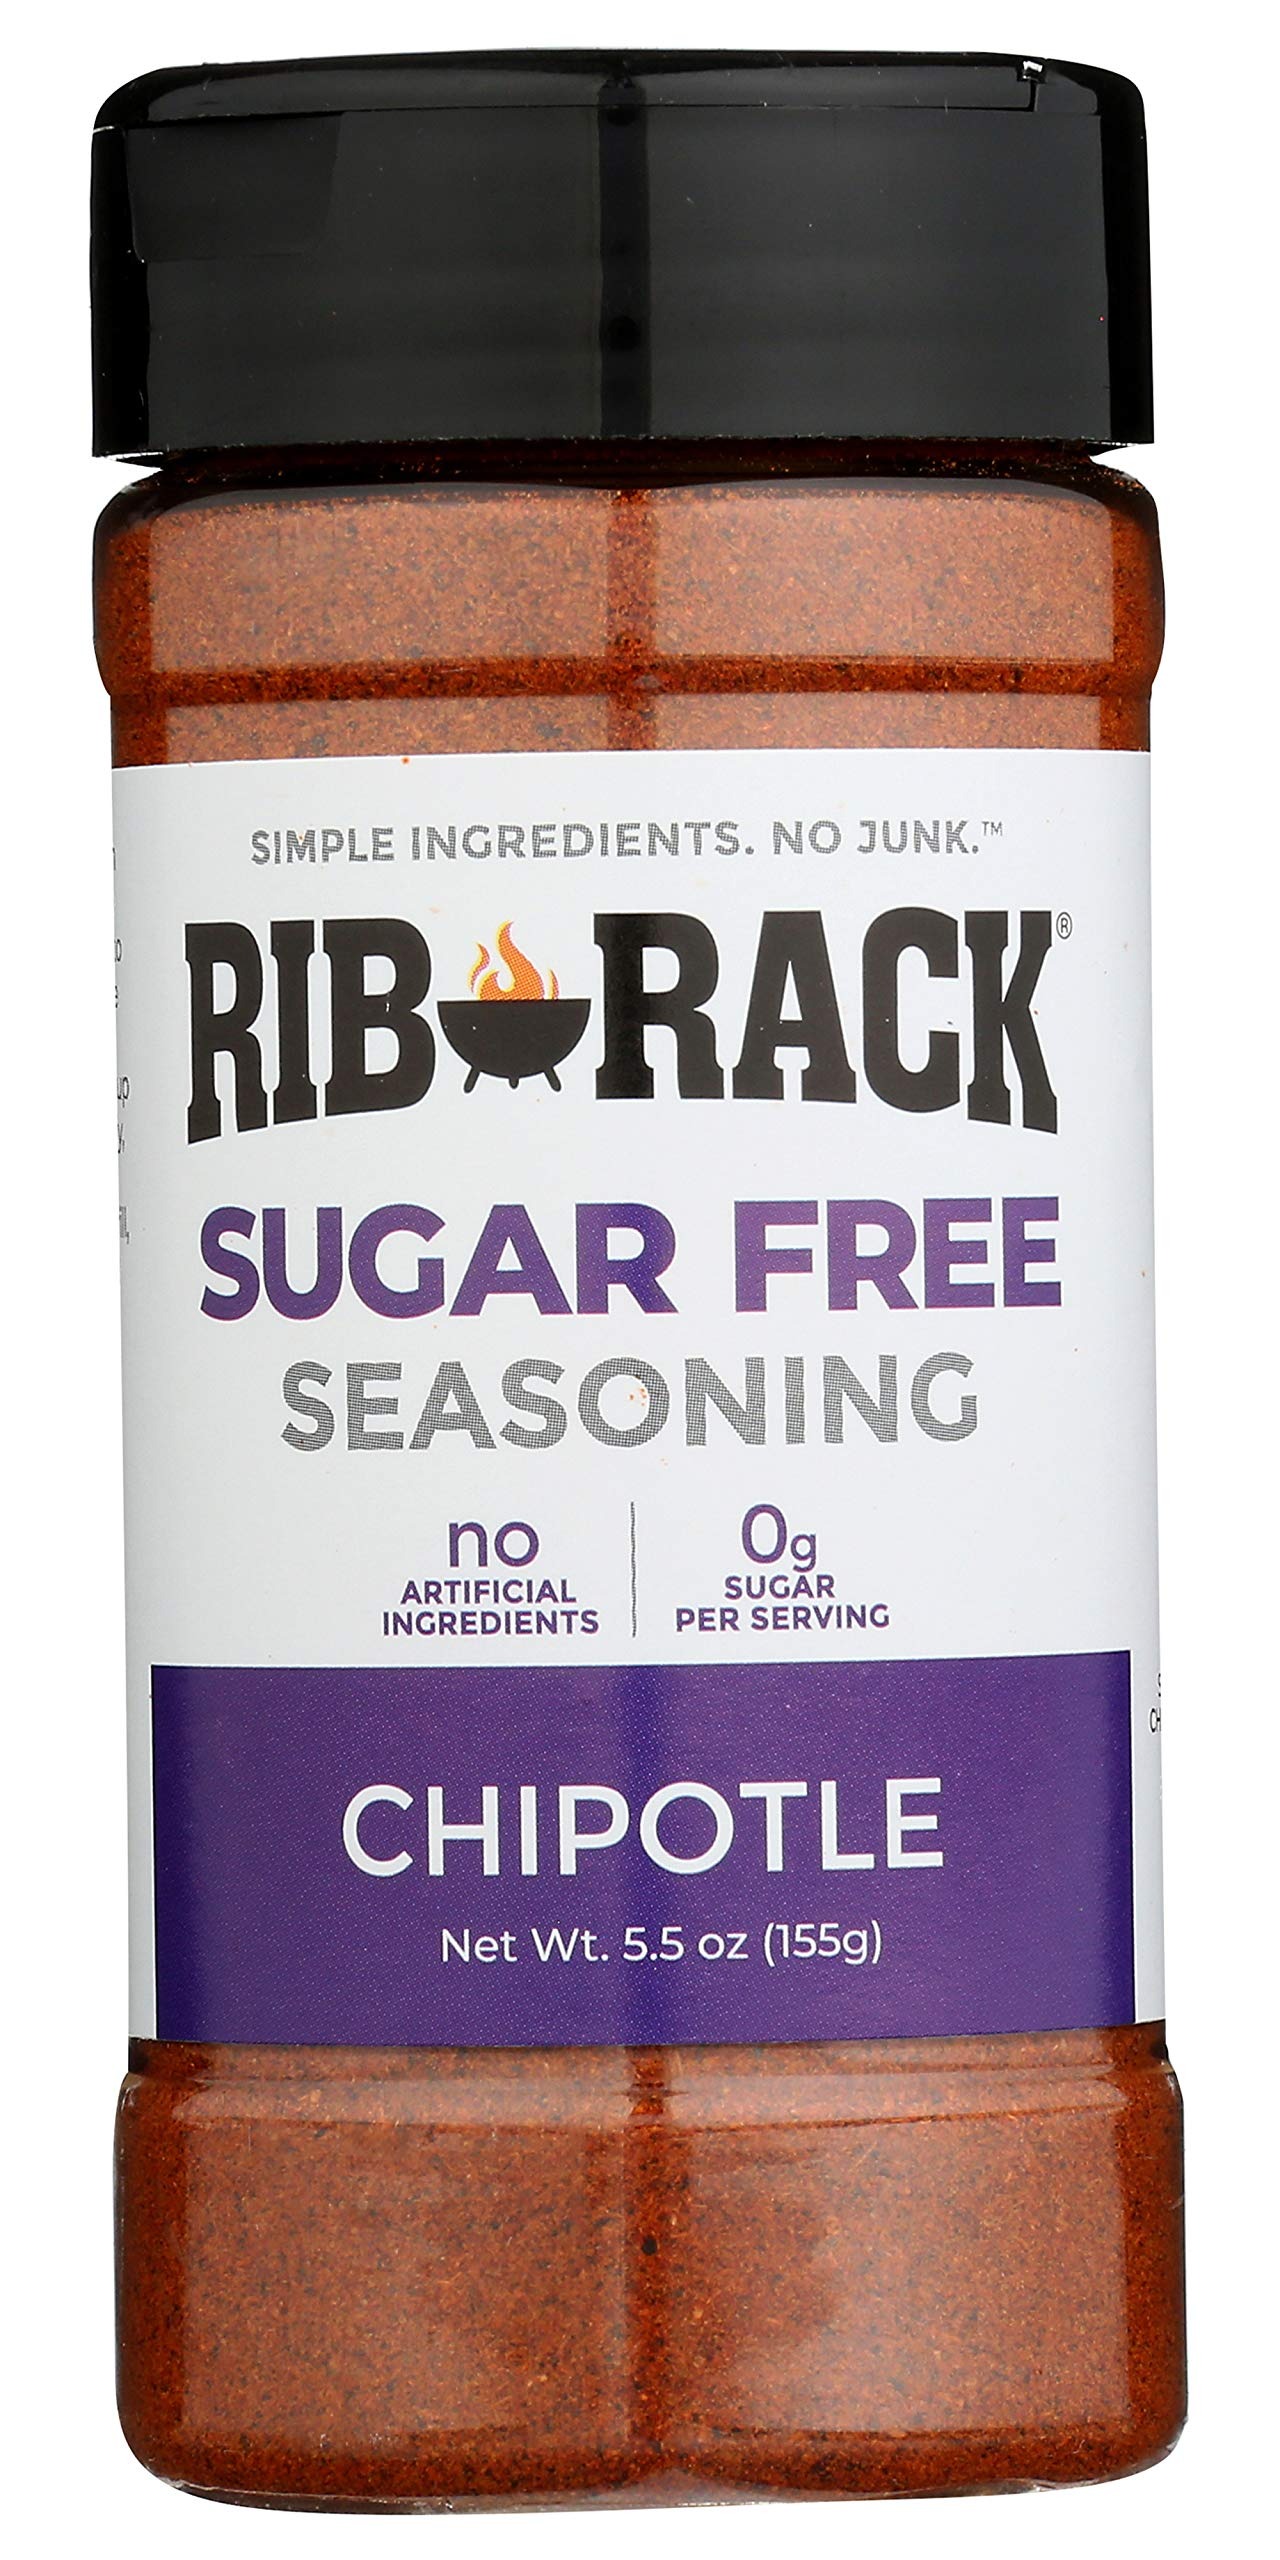
Item Name: Rib Rack Chipotle Sugar Free Seasoning, 5 oz
Bullet Point 1: Contains (1) 5.5oz bottle of Rib Rack Chipotle Sugar Free Seasoning
Bullet Point 2: 0g Sugar. All the flavor you love without all the guilt. Try with our Sugar Free BBQ Sauce!
Bullet Point 3: Savory and smoky perfection.
Bullet Point 4: Gluten Free
Bullet Point 5: Non GMO
Value: 5.5
Unit: Ounce

Price: 7.17